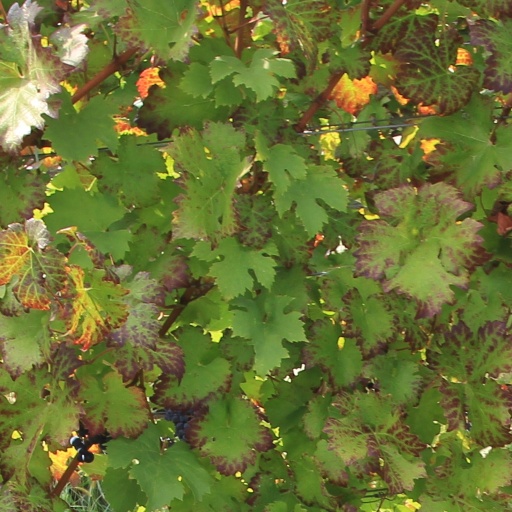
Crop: grape